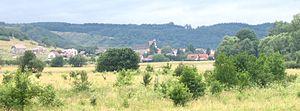
Merxheim est une municipalité allemande située dans le land de Rhénanie-Palatinat et l'Arrondissement de Bad Kreuznach.